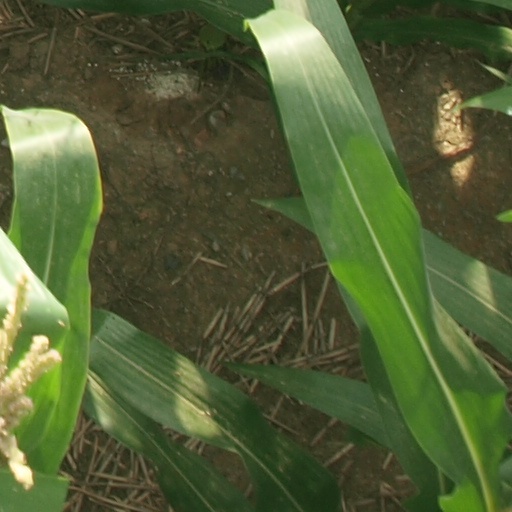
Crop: maize; corn